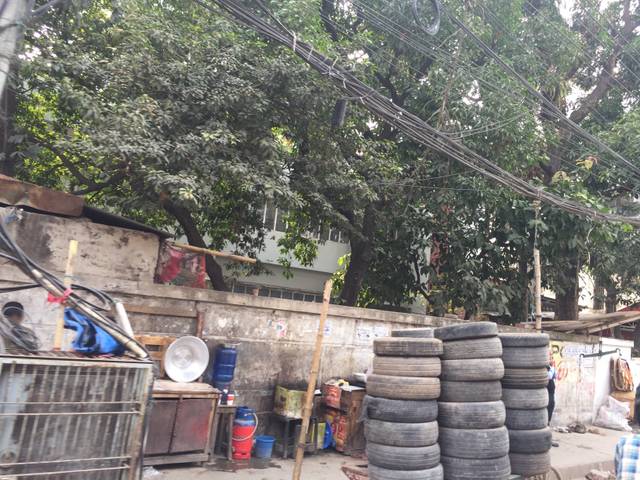
Region: Bangladesh
Coordinates: 23.747, 90.399